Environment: lab
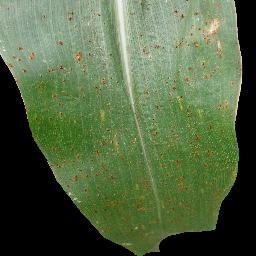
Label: common_rust